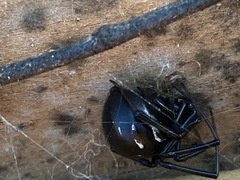
Species: Lactrodectus_hesperus